Stadio Centro d'Italia – Manlio Scopigno

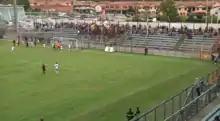
The curva sud

The stadium was designed by engineers Luigi Corradi and Dario Bugli. It consists of two main grandstands, covered and built in english fashion, and by two uncovered curvas. All of them are equipped with colored seats which recall the city's name and colors.